Todo mal

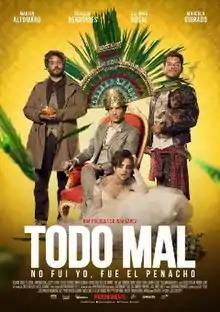
Promotional poster

Todo mal is a Mexican film written and directed by Issa López, and starring Osvaldo Benavides, Marcela Guirado, Martin Altomaro, Alfonso Dosal, and Sebastián Zurita. The film premiered on March 16, 2018, in Mexico.